Upington

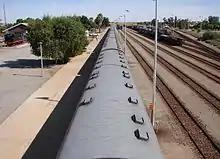
Passenger train in Upington station

Upington Airport has scheduled flights provided by SA Airlink. Due to the combination of high elevation and temperature, one of the airport's runways is 4,900 m long (the fourth longest in the world), and thus allows Boeing 747 and other heavy aircraft to use the airport without limitations on take-off weight.